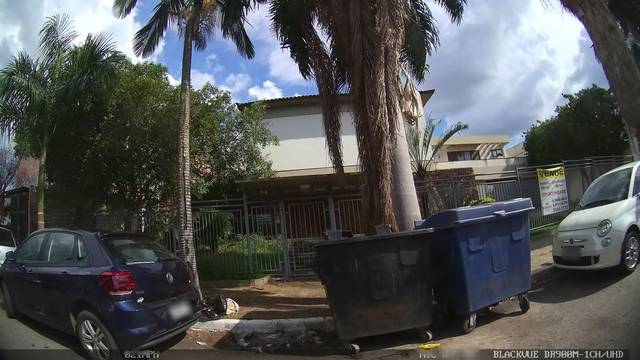
Region: Brazil
Coordinates: -16.701, -49.261